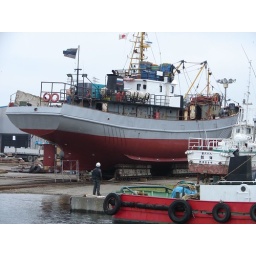
A ship in bed